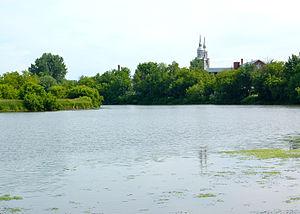
Le Suroît, également appelé Haut-Saint-Laurent ou Sud-Ouest, est une région géographique et historique du Québec située au sud-ouest de la plaine du Saint-Laurent. Son territoire correspond à la partie ouest de la région administrative de la Montérégie et à l'ancienne sous-région de la Vallée-du-Haut-Saint-Laurent.
La rivière Châteauguay est un tributaire de la rive droite du fleuve Saint-Laurent, coulant dans :
Sainte-Martine, auparavant Sainte-Martine-de-Châteauguay, est une municipalité québécoise située dans la municipalité régionale de comté de Beauharnois-Salaberry dans le pays du Suroît dans la région administrative de la Montérégie.